List of mammals of Morocco

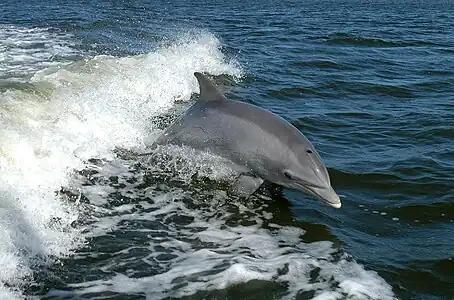
Common bottlenose dolphin

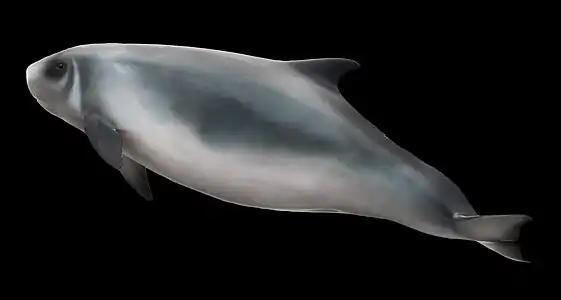
Dwarf sperm whale

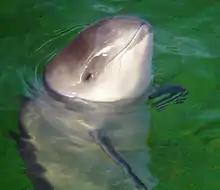
Harbour porpoise

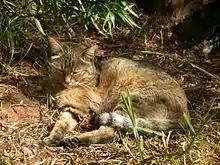
African wildcat

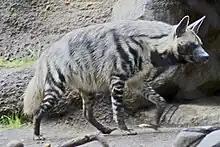
Striped hyena

The order Cetacea includes whales, dolphins and porpoises. They are the mammals most fully adapted to aquatic life with a spindle-shaped nearly hairless body, protected by a thick layer of blubber, and forelimbs and tail modified to provide propulsion underwater.